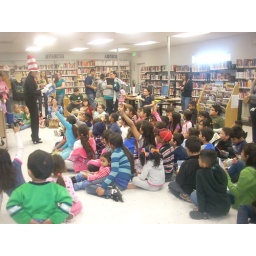
The cat in the hat Holville library